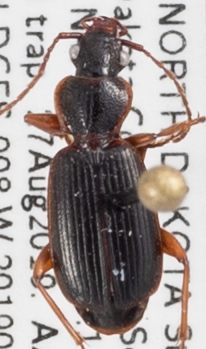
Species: Cymindis cribricollis
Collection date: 2019-08-27
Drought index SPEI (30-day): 1.166
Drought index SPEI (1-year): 1.314
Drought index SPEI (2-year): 0.8